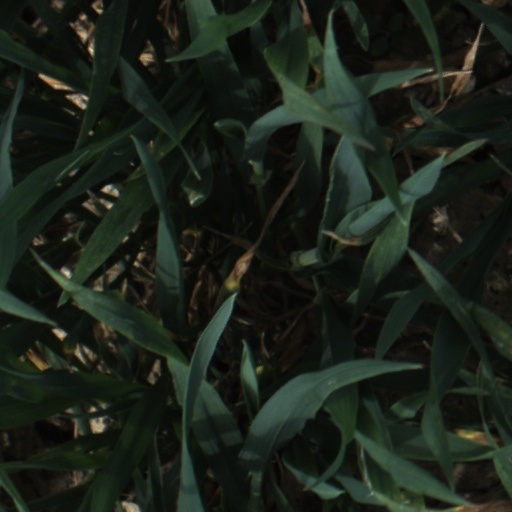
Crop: wheat